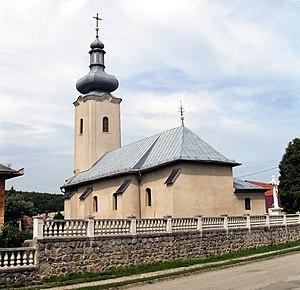
Paňovce, est un village de Slovaquie situé dans la région de Košice.